Ed McIlvenny

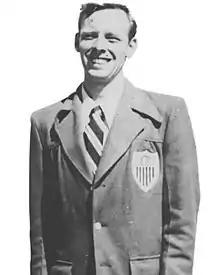
McIlvenny during his playing days with the US

Edward Joseph McIlvenny (21 October 1924 – 18 May 1989) was a Scottish soccer player who most notably captained the United States national team in their 1–0 upset of England at the 1950 FIFA World Cup.